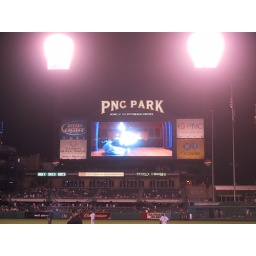
The person on the screen was getting hit by a turkey.